Cho Myain Thaw Let Sar Chay Chin

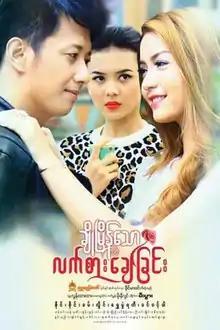
film poster

Cho Myain Thaw Let Sar Chay Chin is a 2017 Burmese drama film, directed by Mee Pwar starring Sai Sai Kham Leng, Shwe Hmone Yati and Khin Wint Wah. The film, produced by Shwe Si Taw Film Production premiered Myanmar on May 19, 2017.